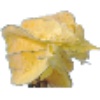
Label: Physalis with Husk 1